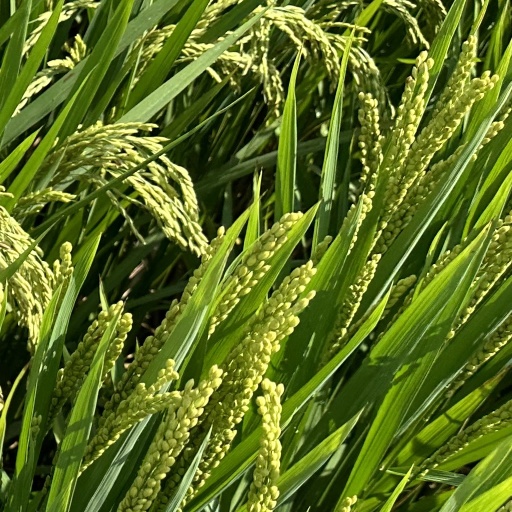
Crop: rice